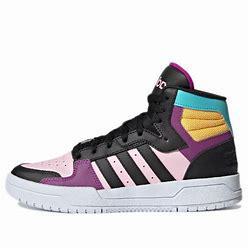
Brand: adidas
Model: neo Adidas NEO Entrap